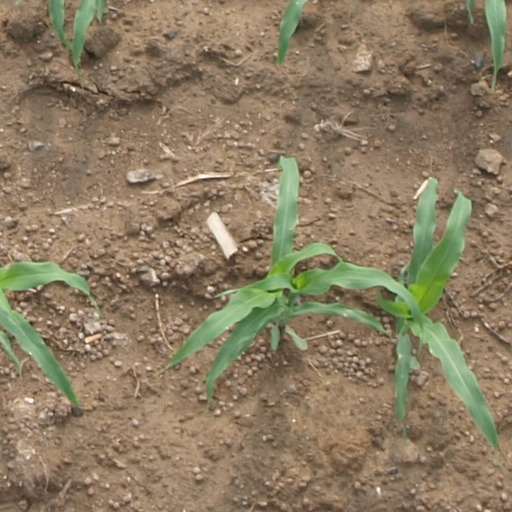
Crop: maize; corn